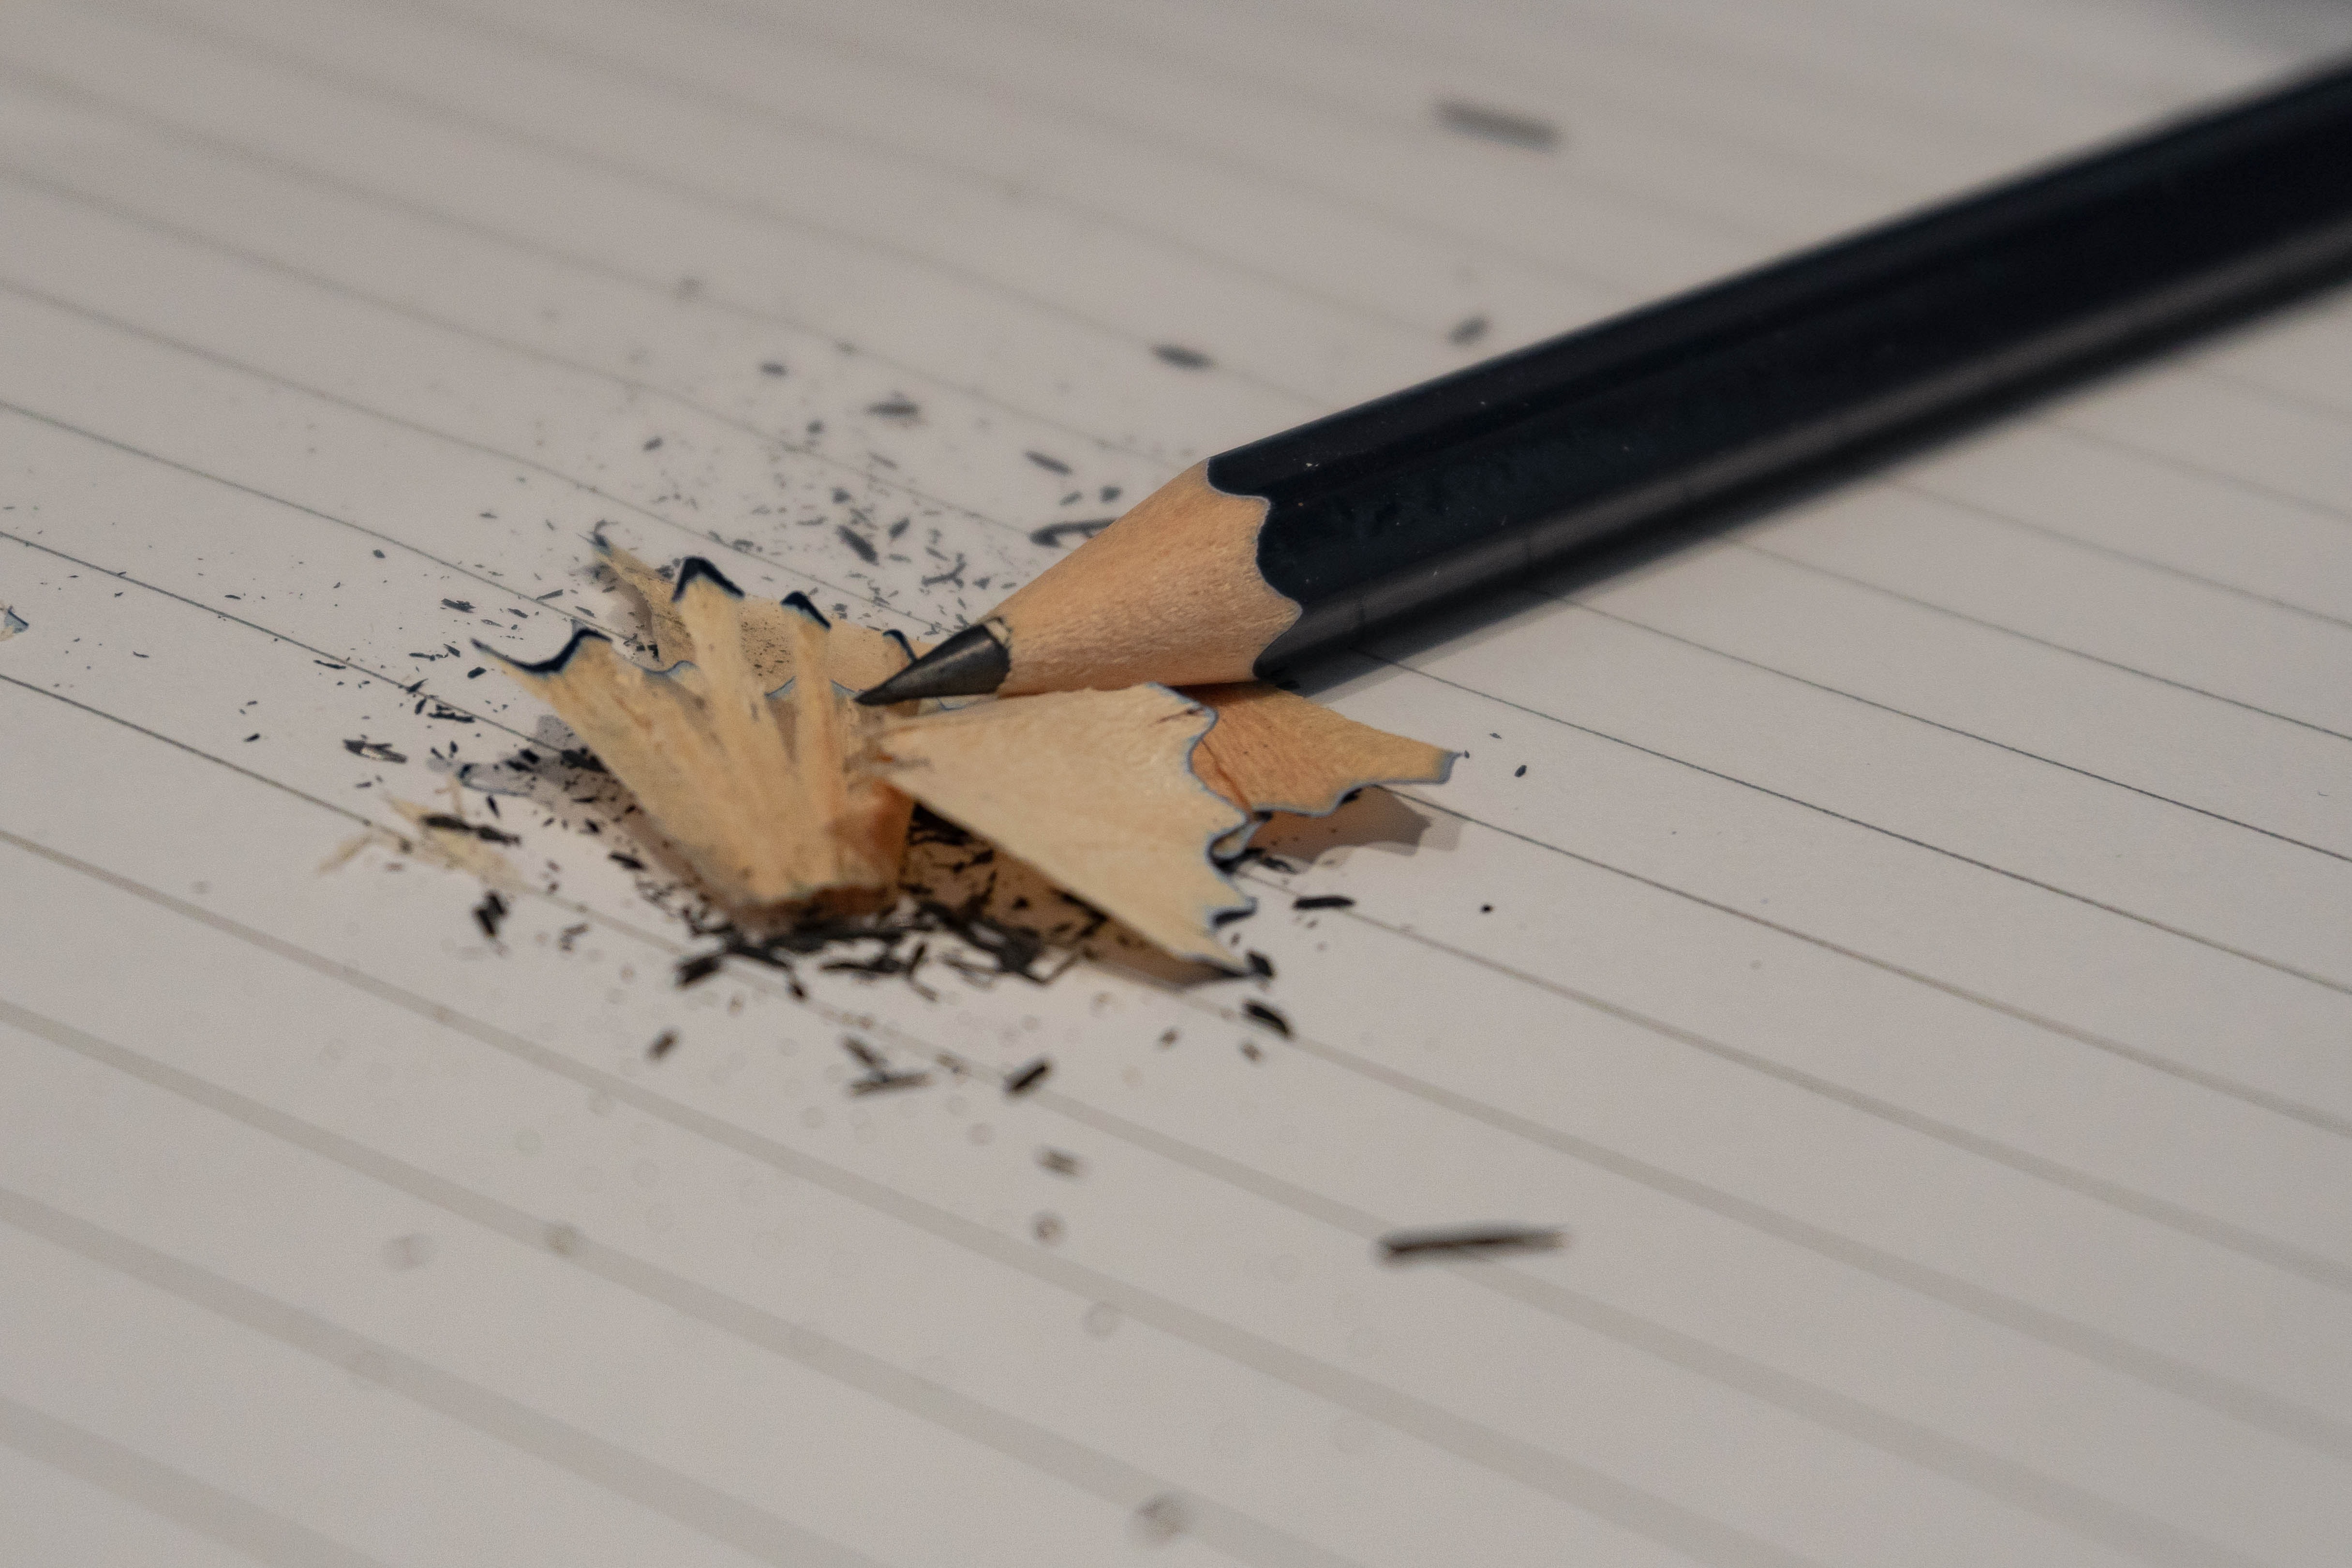
pencil, wood, office supplies